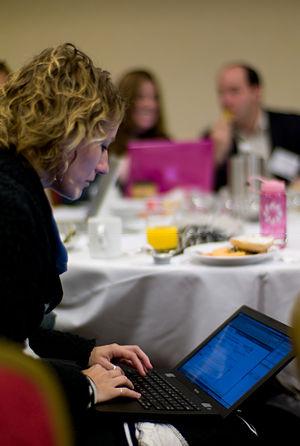
Danah Boyd, nom stylisé en danah boyd, née sous le nom de Danah Michele Mattas le 24 novembre 1977 à Altoona, est une chercheuse américaine en sciences humaines et sociales spécialisée dans l'étude des médias sociaux et leurs utilisations par la jeunesse.